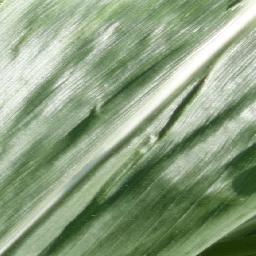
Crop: corn
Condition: (maize)_healthy